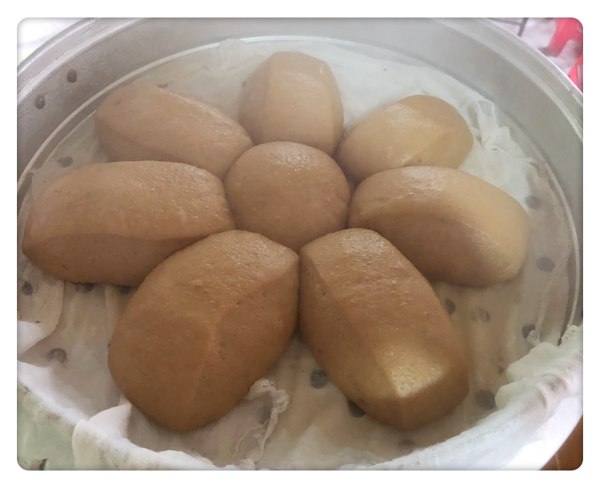
Label: trash